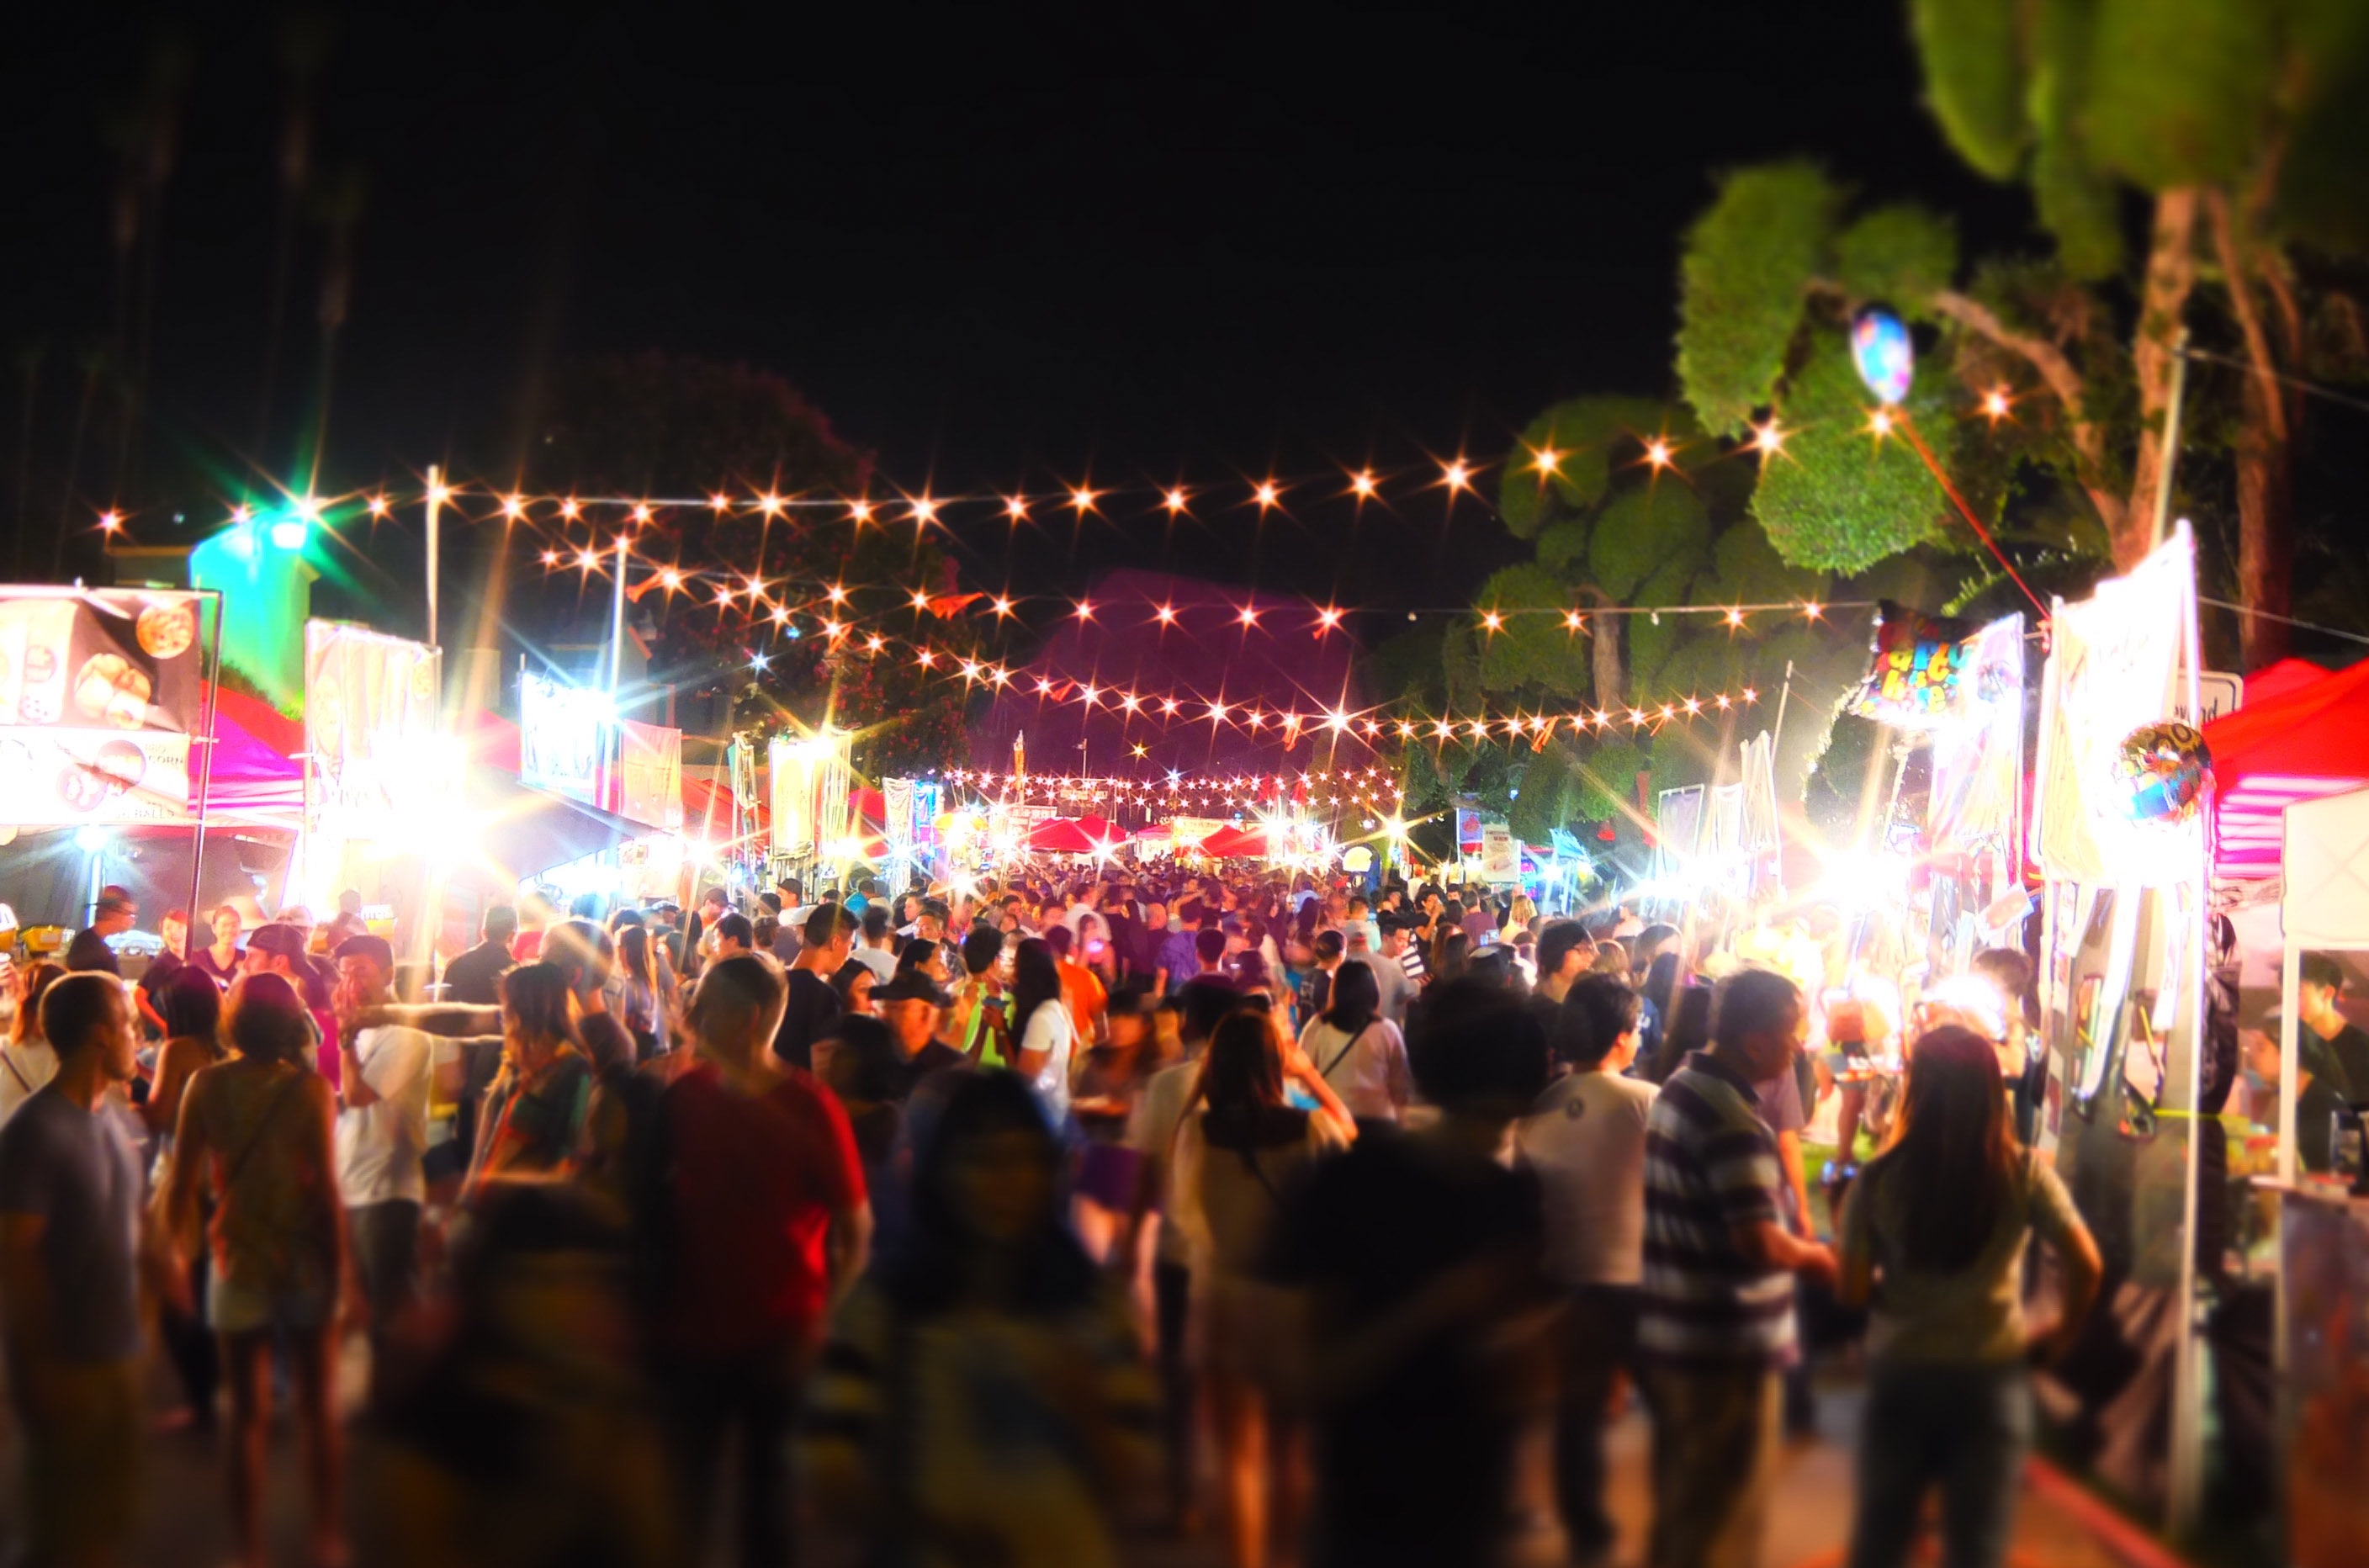
night, crowd, festival, fair